Veeram Vilanja Mannu

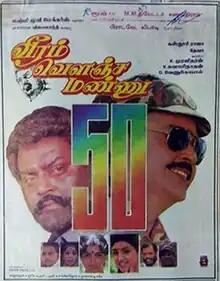
Poster

Veeram Vilanja Mannu is a 1998 Indian Tamil-language action drama film written and directed by Kasthuri Raja, starring Vijayakanth, Roja and Khushbu. Manorama, Manivannan and Radharavi play other supporting roles, while Deva composed the music. The film was released on 19 October 1998, during Diwali.